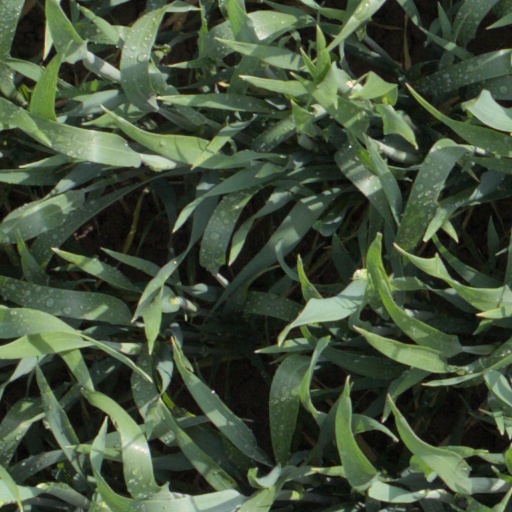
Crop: wheat